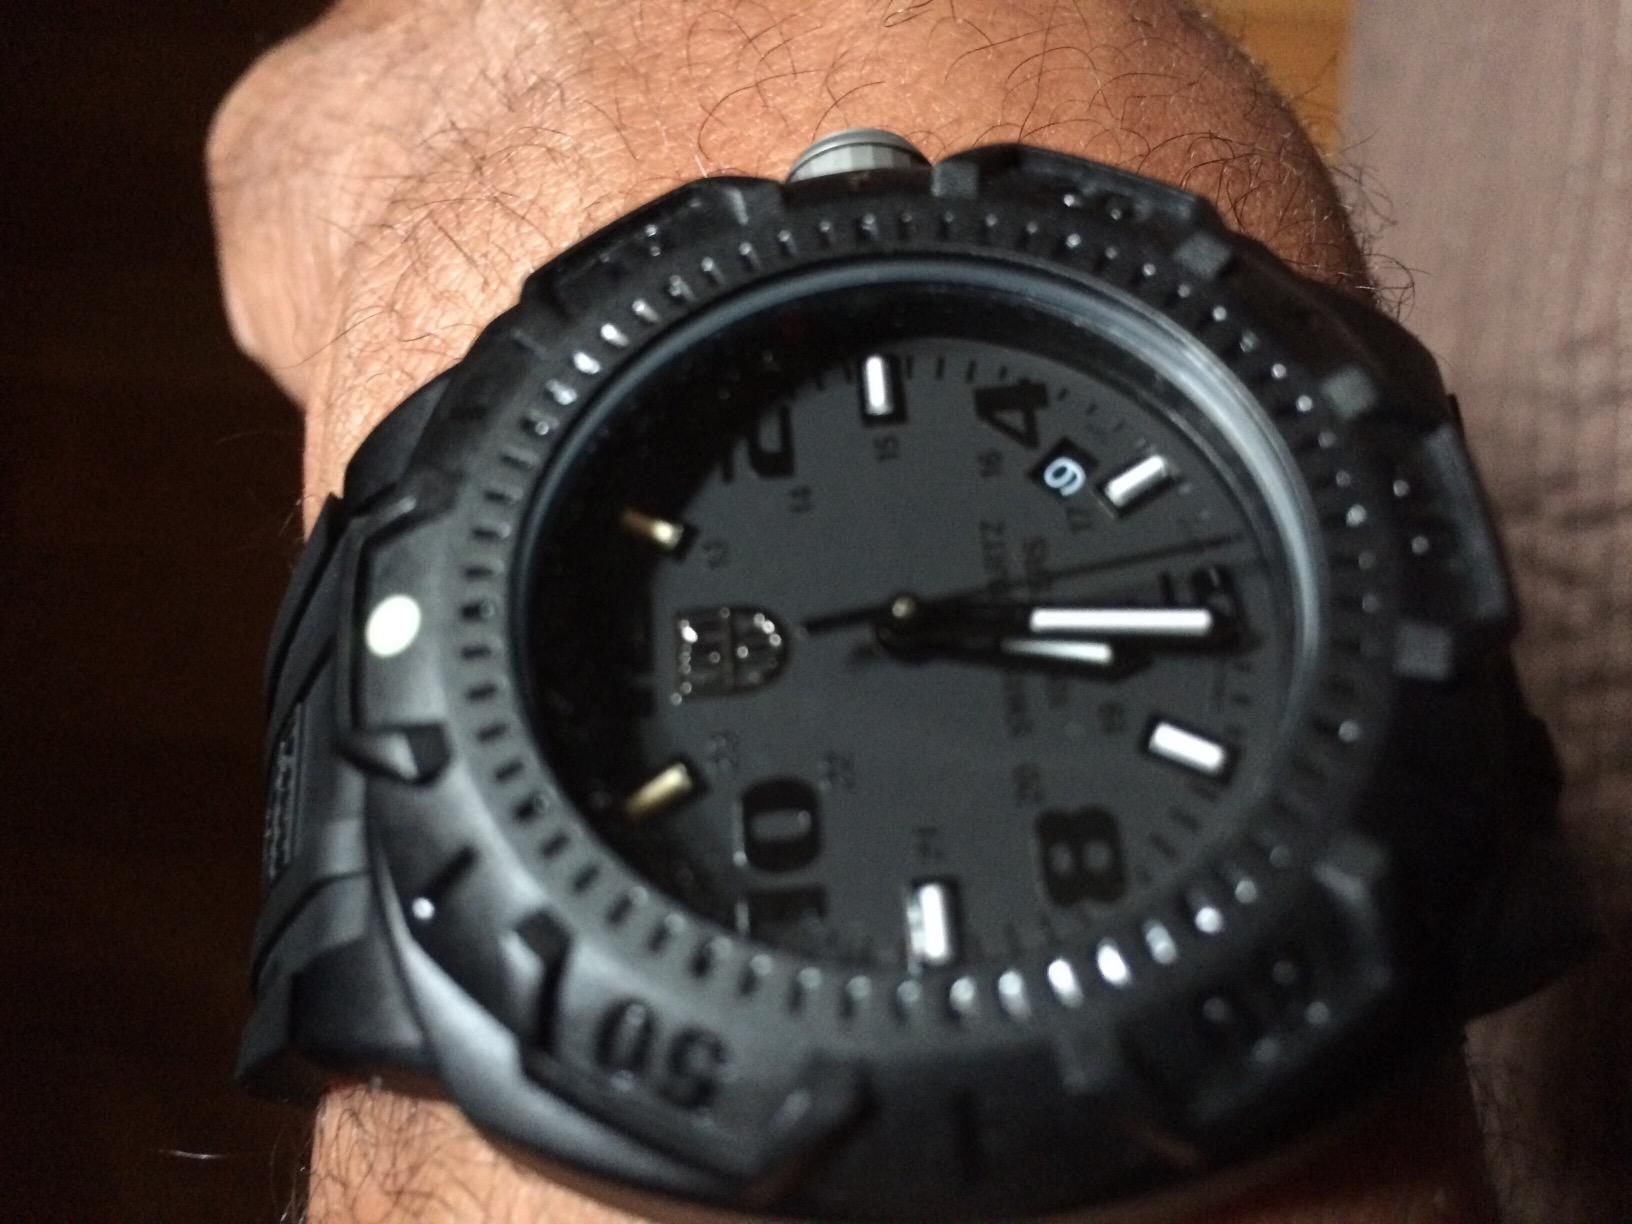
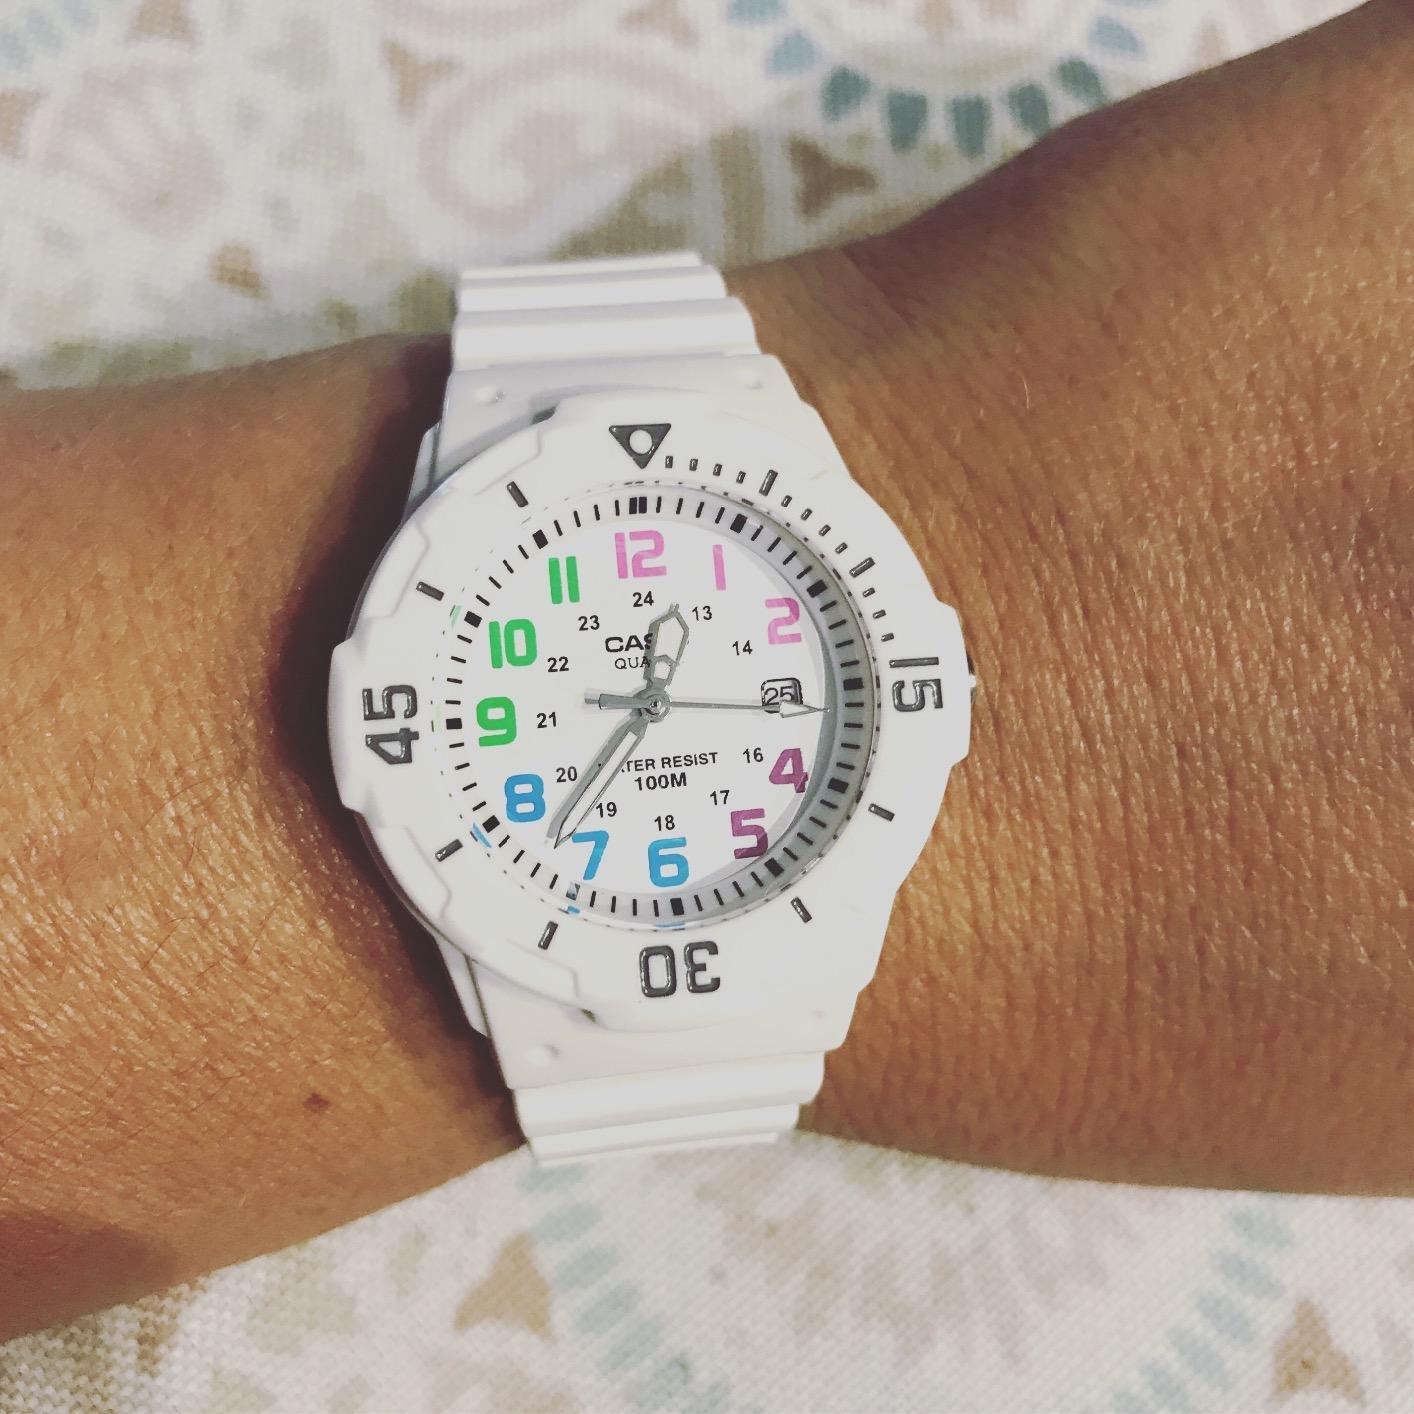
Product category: accessories_watch
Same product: no